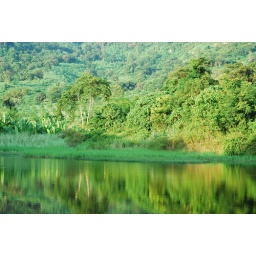
up hill by the water